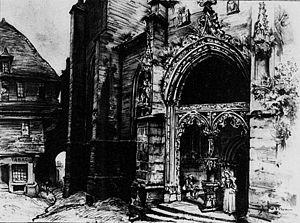
Le porche de l'église Notre-Dame-de-l'Assomption à Quimperlé (dénommée à tort église Saint-Michel par Albert Robida, lithographie d'Albert Robida publiée dans ""La vieille France. Bretagne"" vers 1900)"
Quimperlé [kɛ̃pɛʁle] est une commune française, située dans le département du Finistère en région Bretagne.